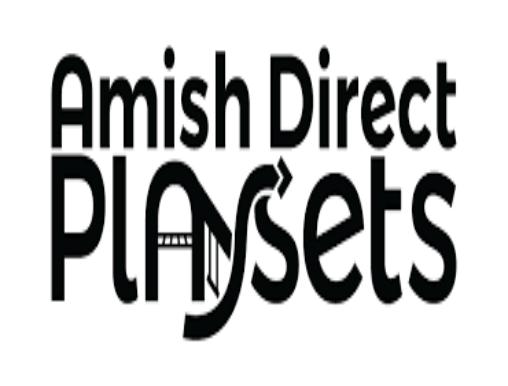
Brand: amish
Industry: Necessities